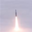
Label: rocket